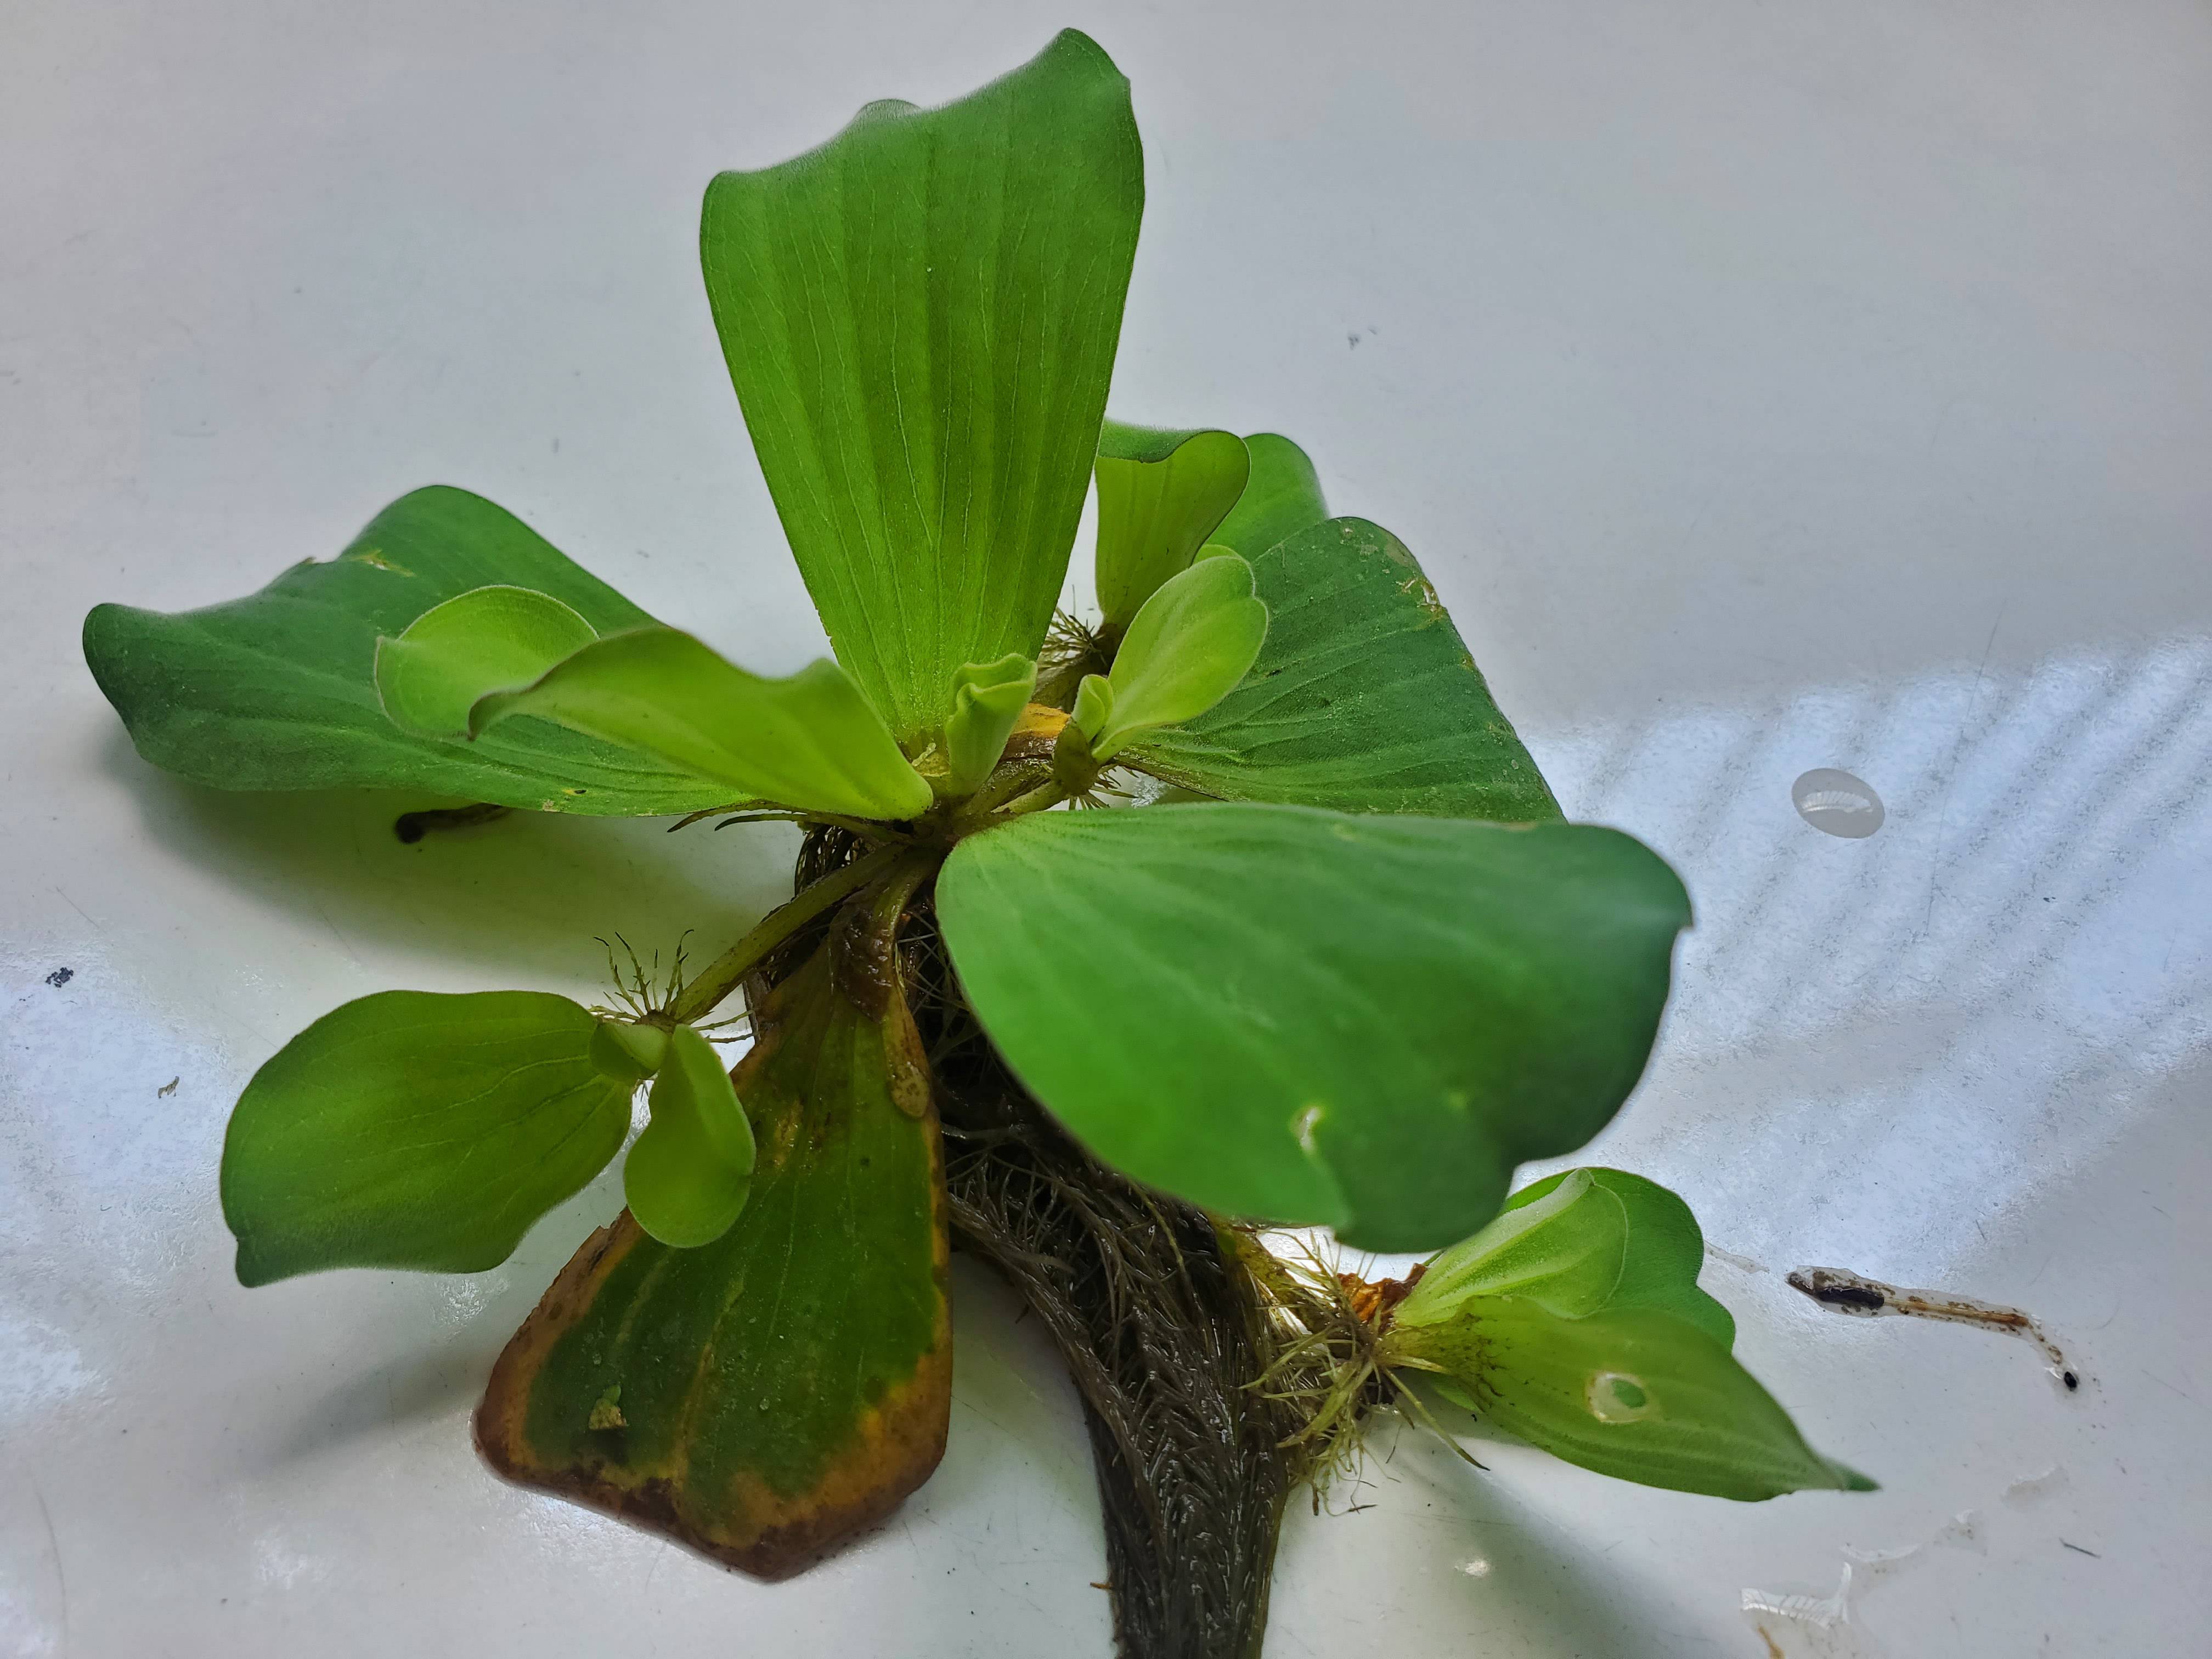
Species: Water Lettuce (Pistia stratiotes)